Ferrari 735 LM

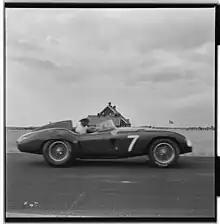
Eugenio Castellotti during 1955 Swedish GP

The first example of the 735 LM series raced in the 1955 Mille Miglia among smaller capacity 376 S and Monza siblings. Eugenio Castellotti entered the race as a privateer, but had to retire due to an engine problem.